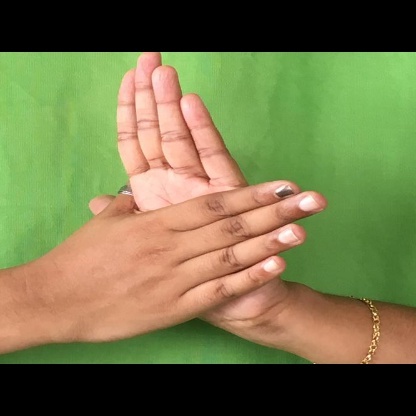
Mudra: Chakra